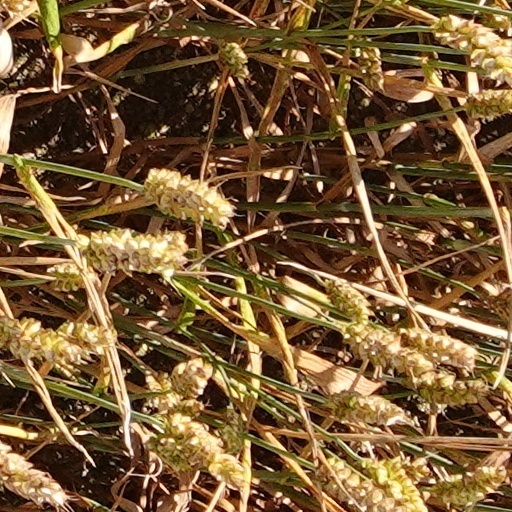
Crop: wheat